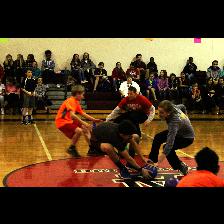
Label: Human